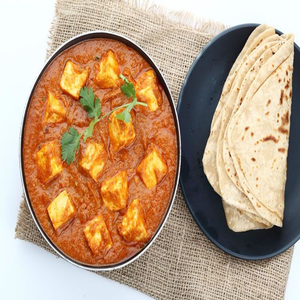
Dish: paneer